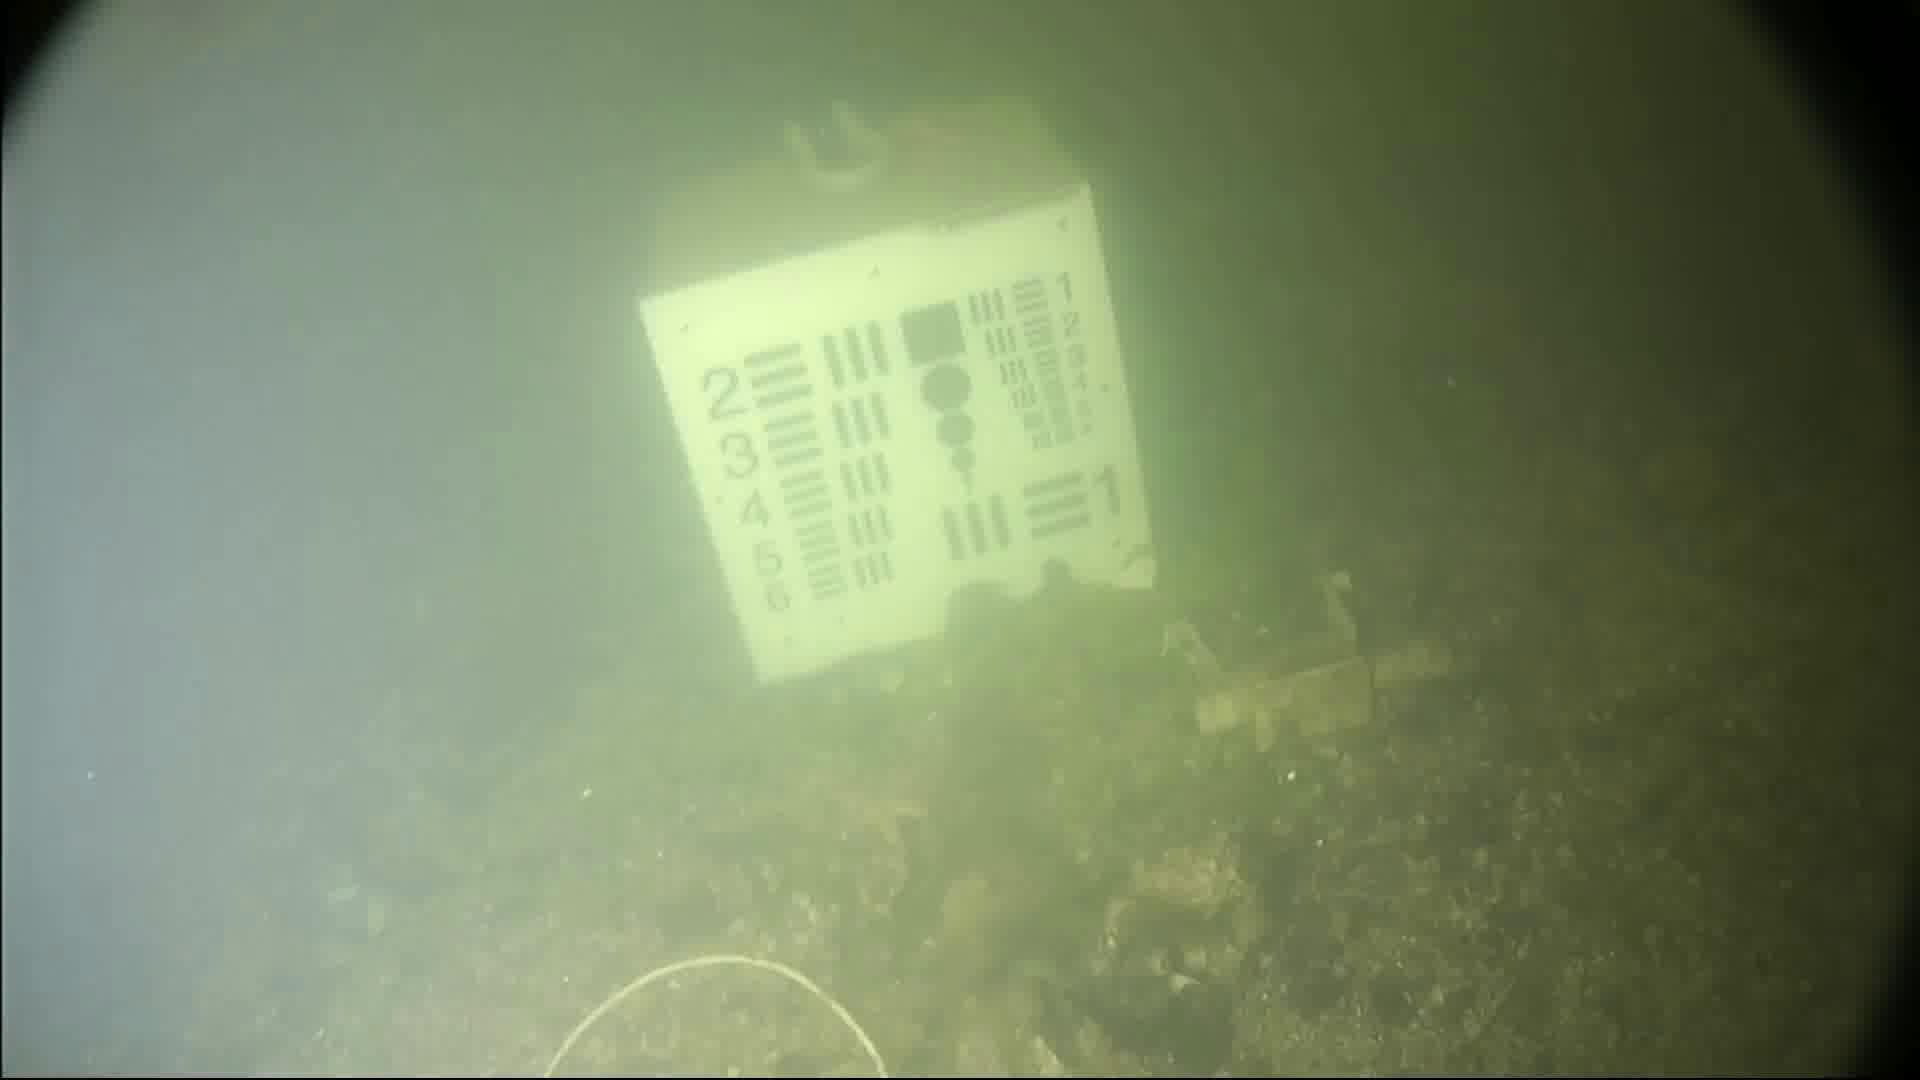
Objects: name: starfish